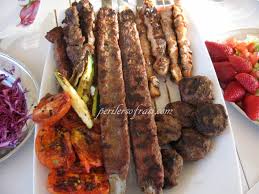
Yemek: kebap